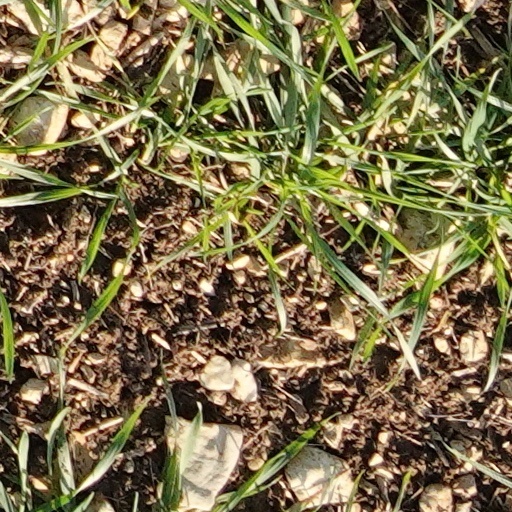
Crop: wheat